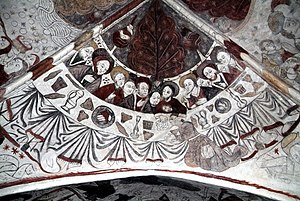
Bellinge
Kalkmalerier i Bellinge Kirke
Bellinge er en bydel i Odense SV med 4.915 indbyggere, beliggende 9 km sydvest for centrum.